Salwa Al Neimi

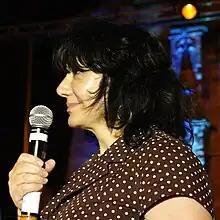
Salwa Al Neimi

Salwa Al Neimi, also Salwa al-Nuʿaymī is a Syrian writer, poet and journalist living in France. Originally from Damascus, she is known for her outspoken views on topics which are taboo in the Muslim world, particularly female sexuality. In 2007 she published her debut novel, "The Proof of the Honey", which was noted for its liberal treatment of female sexuality. Some of her works have been published in English, French and other languages.